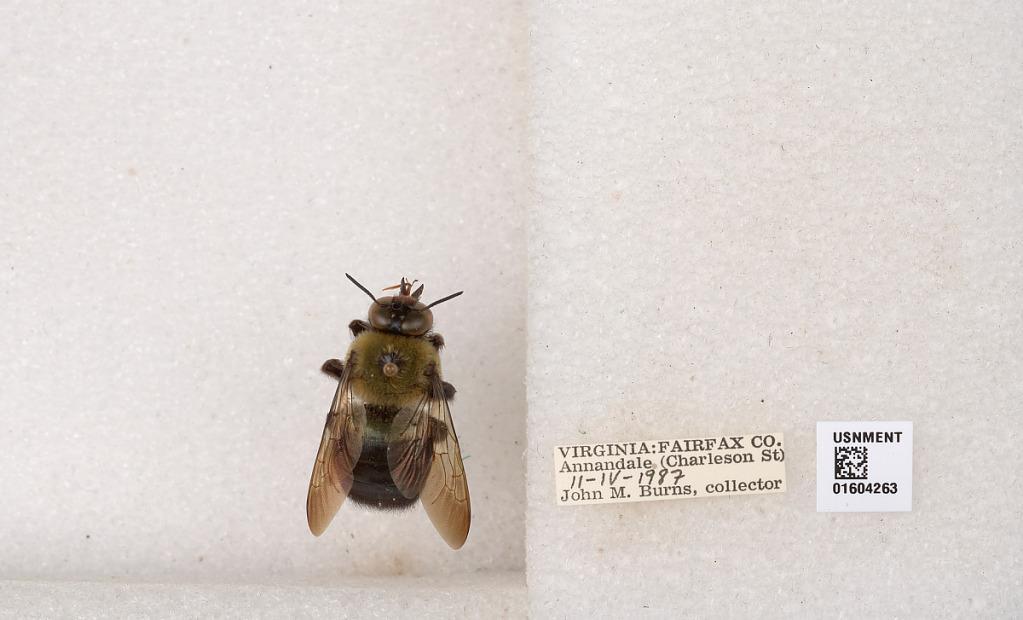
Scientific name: Xylocopa (Xylocopoides) virginica virginica (Linnaeus)
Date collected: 1987-2-1
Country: United States
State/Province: Virginia
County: Fairfax
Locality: Annandale (Charleson St)